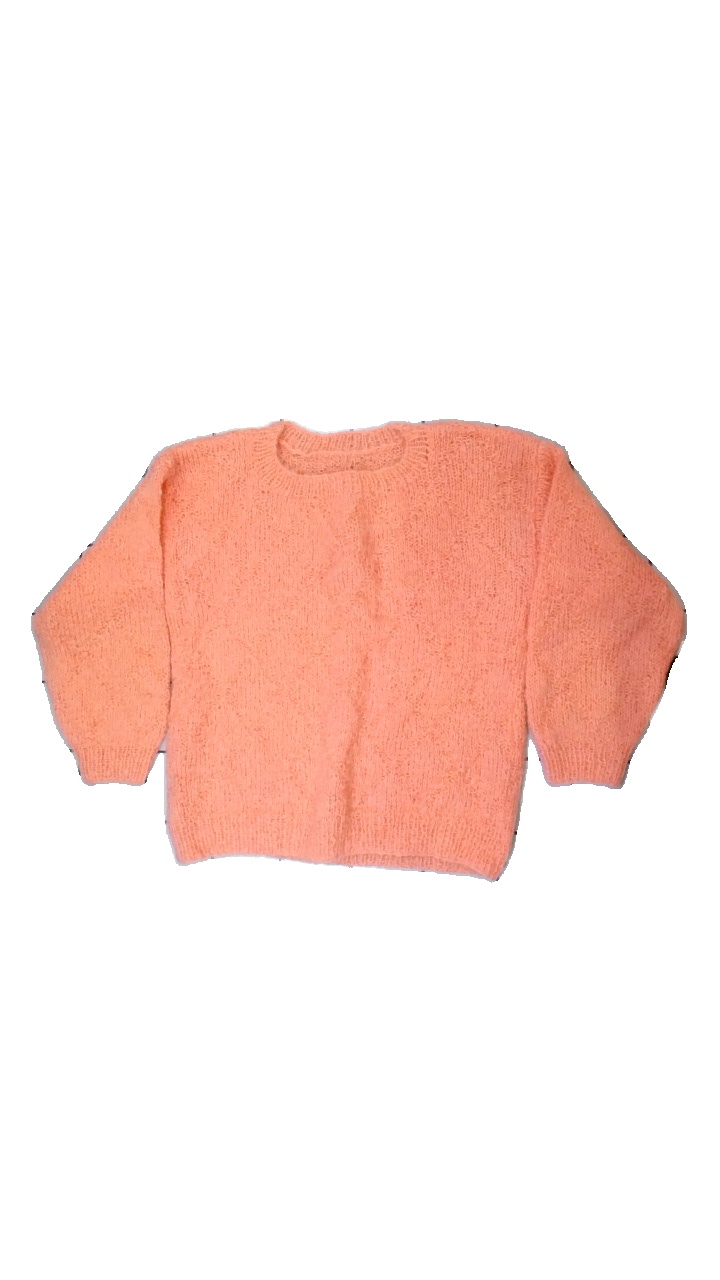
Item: Sweater (Ladies)
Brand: Homemade
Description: Pink homemade knitted sweater, no size. Good condition.
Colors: Pink
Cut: Regular, C-collar
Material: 725 wool, 28% acry
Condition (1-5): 4
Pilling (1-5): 4
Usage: Reuse
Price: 100-150